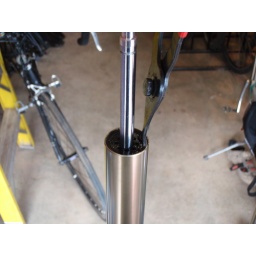
reinstalling circlip in base plate